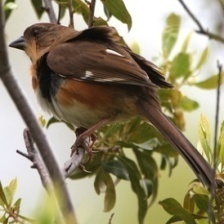
Species: EASTERN TOWEE
Scientific name: PIPILO ERYTHROPHTHALMUS